Oberfrankenhalle

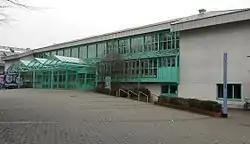

The Oberfrankenhalle is a multi-purpose indoor sporting arena that is located in Bayreuth, Germany. It is a part of the Bayreuth Sports Park, which also includes the Hans-Walter-Wild-Stadion football stadium, an ice rink, and an indoor pool. The arena is mainly used to host basketball, handball, and volleyball games, boxing matches, concerts and congresses. The seating capacity of the arena for basketball games is 4,000.